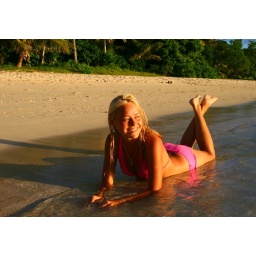
Pretty girl on the beach in late evening light